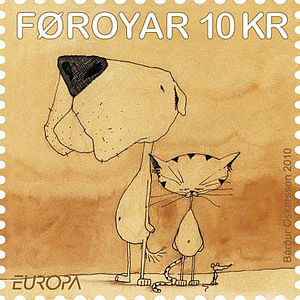
Bárður Oskarsson / Bibliografi
Færøsk frimærke fra 2010 med motiv fra bogen En hund, en kat og en mus.
Bárður Oskarsson er en af Færøernes førende billedbogsforfattere, illustratorer og kunstnere. Han bor i Danmark, hvor han tog en kunstuddannelse fra Skolen for Billedkunst 1992 – 93. Han begyndte tidligt at tegne og fik sine tegninger i Barnablaðið. Den første bog han illustrerede var hans farfars bog "Undir tussafjøllum". Efter at have illustreret andres bøger i nogle år, debuterede han som børnebogsforfatter, hvor han både skrev historien og illustrede, i 2004, da han udgav børnebogen "Ein hundur ein ketta og ein mús". Bárður har fået anerkendelser både fra Færøerne og andre lande, bl.a. Barnabókaheiðursløn Tórshavnar býráðs i 2007 og White Raven prisen fra The international children`s digital library i 2005 og i 2013. Hans bøger er blevet oversat til dansk, norsk, svensk, islandsk, engelsk, fransk, tysk, tjekkisk og bulgarsk.